Peter Berg

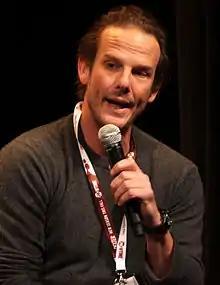
Berg in 2012

Peter Berg (born March 11, 1964) is an American director, producer, writer, and actor. His directorial film works include the black comedy "Very Bad Things" (1998), the action comedy "The Rundown" (2003), the sports drama "Friday Night Lights" (2004), the action thriller "The Kingdom" (2007), the superhero comedy-drama "Hancock" (2008), the military science fiction war film "Battleship" (2012), the war film "Lone Survivor" (2013), the disaster drama "Deepwater Horizon" (2016), the Boston Marathon bombing drama "Patriots Day" (2016), the action thriller "Mile 22" (2018), and the action comedy "Spenser Confidential" (2020), the latter five all starring Mark Wahlberg. In addition to cameo appearances in the last six of these titles, he has had prominent acting roles in films including "Never on Tuesday" (1989), "Shocker" (1989), "The Last Seduction" (1994), "The Great White Hype" (1996), "Cop Land" (1997), "Corky Romano" (2001), "Collateral" (2004), "Smokin' Aces" (2006), and "Lions for Lambs" (2007).